Chinese influence on Japanese culture

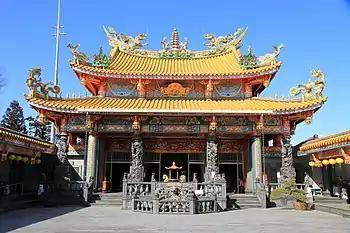
Taoist Temple known as Seitenkyū, located in Sakado, Saitama

The influence of Chinese culture was an indirect effect of communications by Korea, around the 1st to the 5th century AD Korea had already incorporated major elements of Chinese civilization into its own culture and from there mediated the interchanges between China and Japan.